Mothers' Union

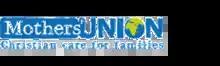

The Mothers' Union is an international Christian charity that seeks to support families worldwide. In addition to mothers, its membership includes parents, men, widows, singles and grandparents. Its main aim is to support monogamous marriage and family life, especially through times of adversity.